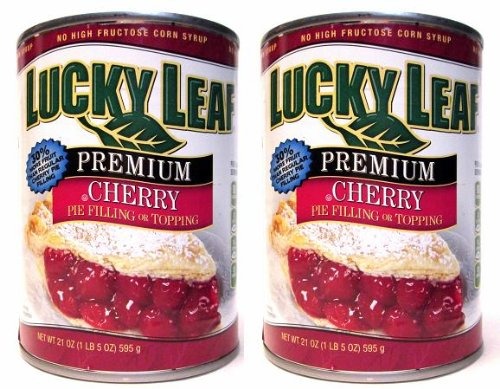
Item Name: Lucky Leaf Premium Cherry Pie Filling or Topping ( 21 oz Cans
Value: 21.0
Unit: Ounce

Price: 3.64